The Lonely Passion of Judith Hearne

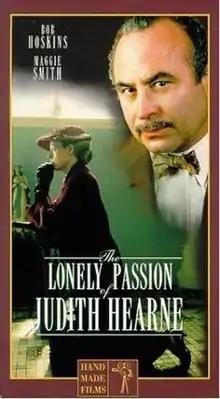
Video cover

The Lonely Passion of Judith Hearne is a 1987 British drama film made by HandMade Films Ltd. and United British Artists (UBA) starring Maggie Smith and Bob Hoskins. It was directed by Jack Clayton (his final theatrical film) and produced by Richard Johnson and Peter Nelson, with George Harrison and Denis O'Brien as executive producers. The music score was by Georges Delerue and the cinematography by Peter Hannan.